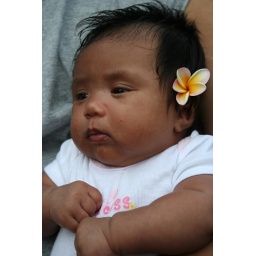
Pretty girl with a flower in her hair